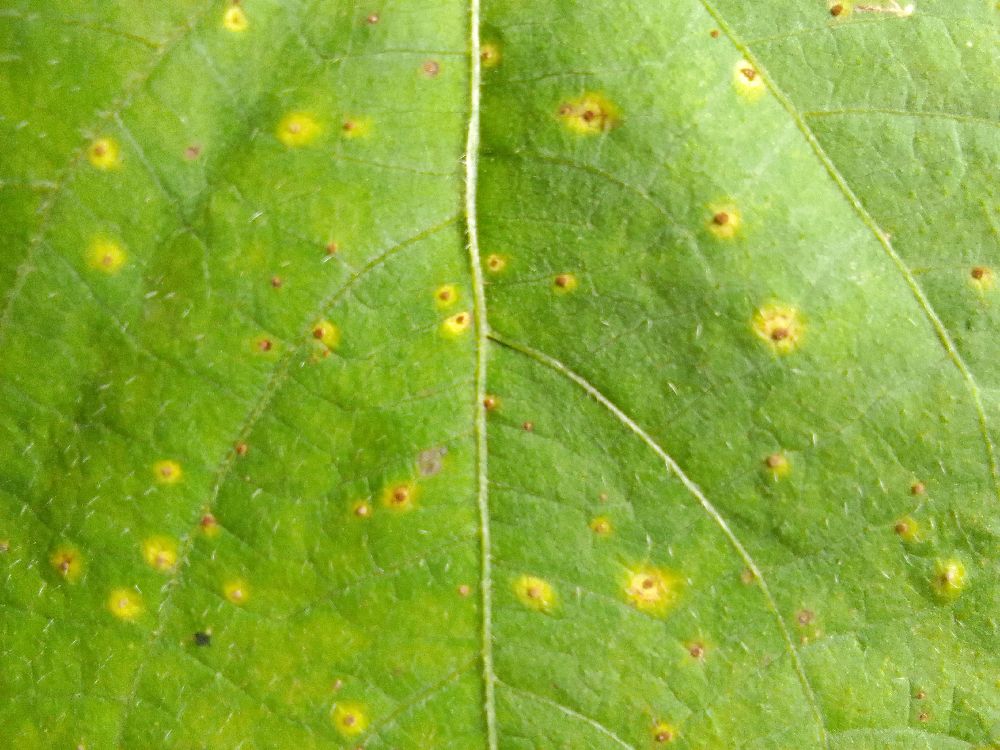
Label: rust